Descriptive notation

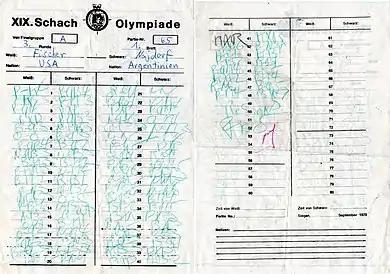
Scoresheet in descriptive notation used by Bobby Fischer in a 1970 game against Miguel Najdorf.

Descriptive notation is a chess notation system based on abbreviated natural language. Its distinctive features are that it refers to files by the piece that occupies the back rank square in the starting position and that it describes each square two ways depending on whether it is from White or Black's point of view. It was common in English, Spanish and French chess literature until about 1980. In most other languages, the more concise algebraic notation was in use. Since 1981, FIDE no longer recognizes descriptive notation for the purposes of dispute resolution, and algebraic notation is now the accepted international standard.